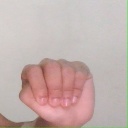
अक्षर: ठ